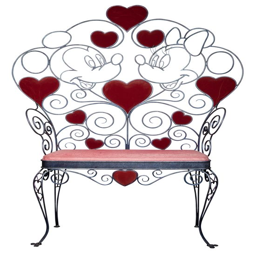
this oversized metal chair , once used as a photo opportunity , features film characters , part .